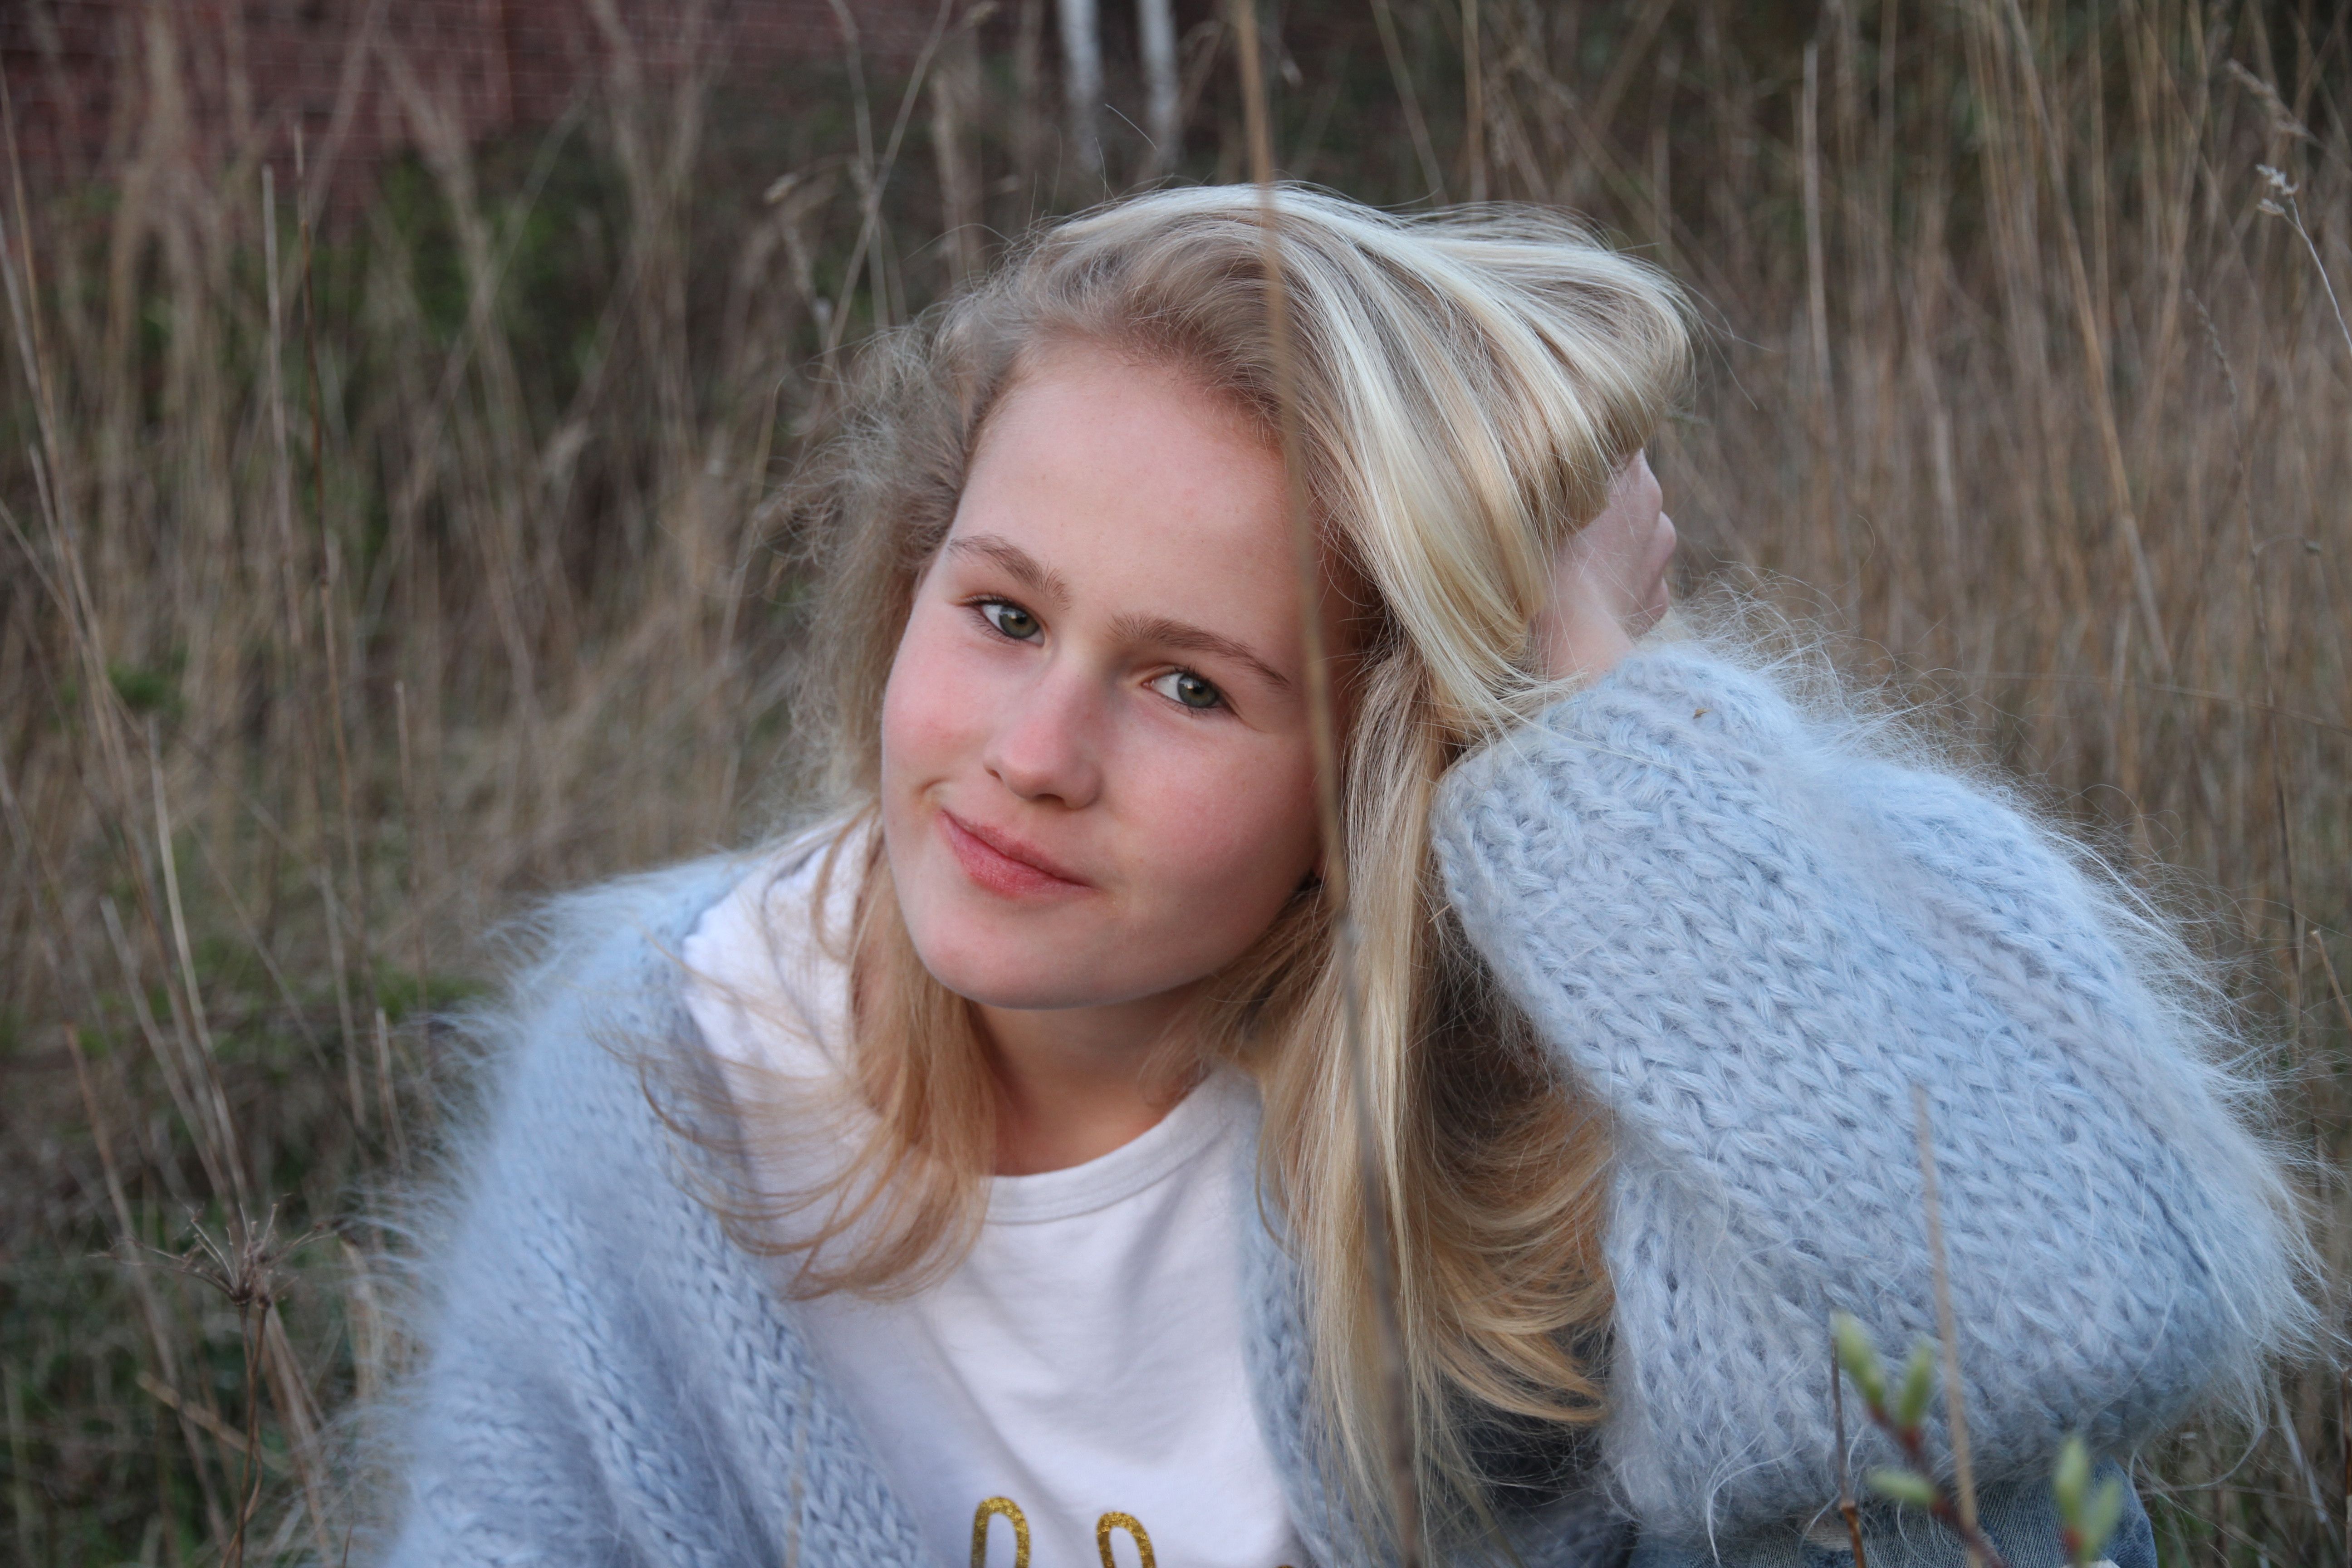
watch, hand, nature, grass, person, girl, woman, hair, sweet, cute, portrait, model, spring, child, lady, blonde, season, smile, face, dress, eye, skin, beauty, blond, photo shoot, portrait photography, younger